Wallnau Waterbird Reserve

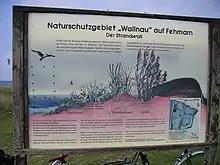
Information board

Because of its favourable location on the migration path of migrating birds, Wallnau is a much sought-after resting place and is also used as a nesting ground in the summer by rare birds like the red-necked grebe and little tern.